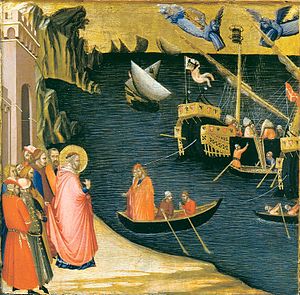
Ambrogio Lorenzetti / Galleri
Ambrogio Lorenzetti var en italiensk maler, hørende til Sienaskolen. Ambrogio var bror til Pietro Lorenzetti.